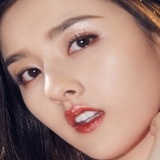
diễn viên Tống Tổ Nhi